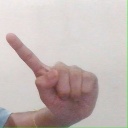
अक्षर: ए